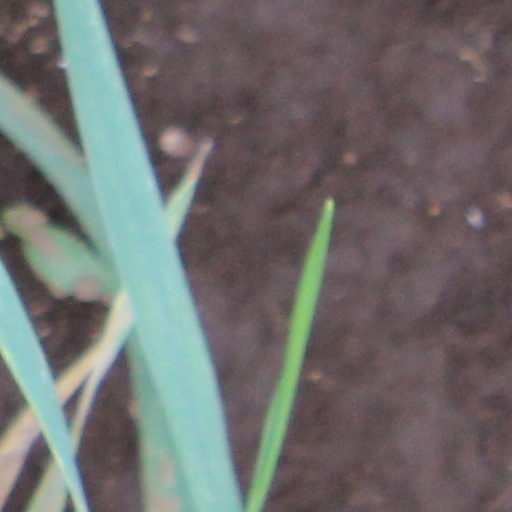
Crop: wheat